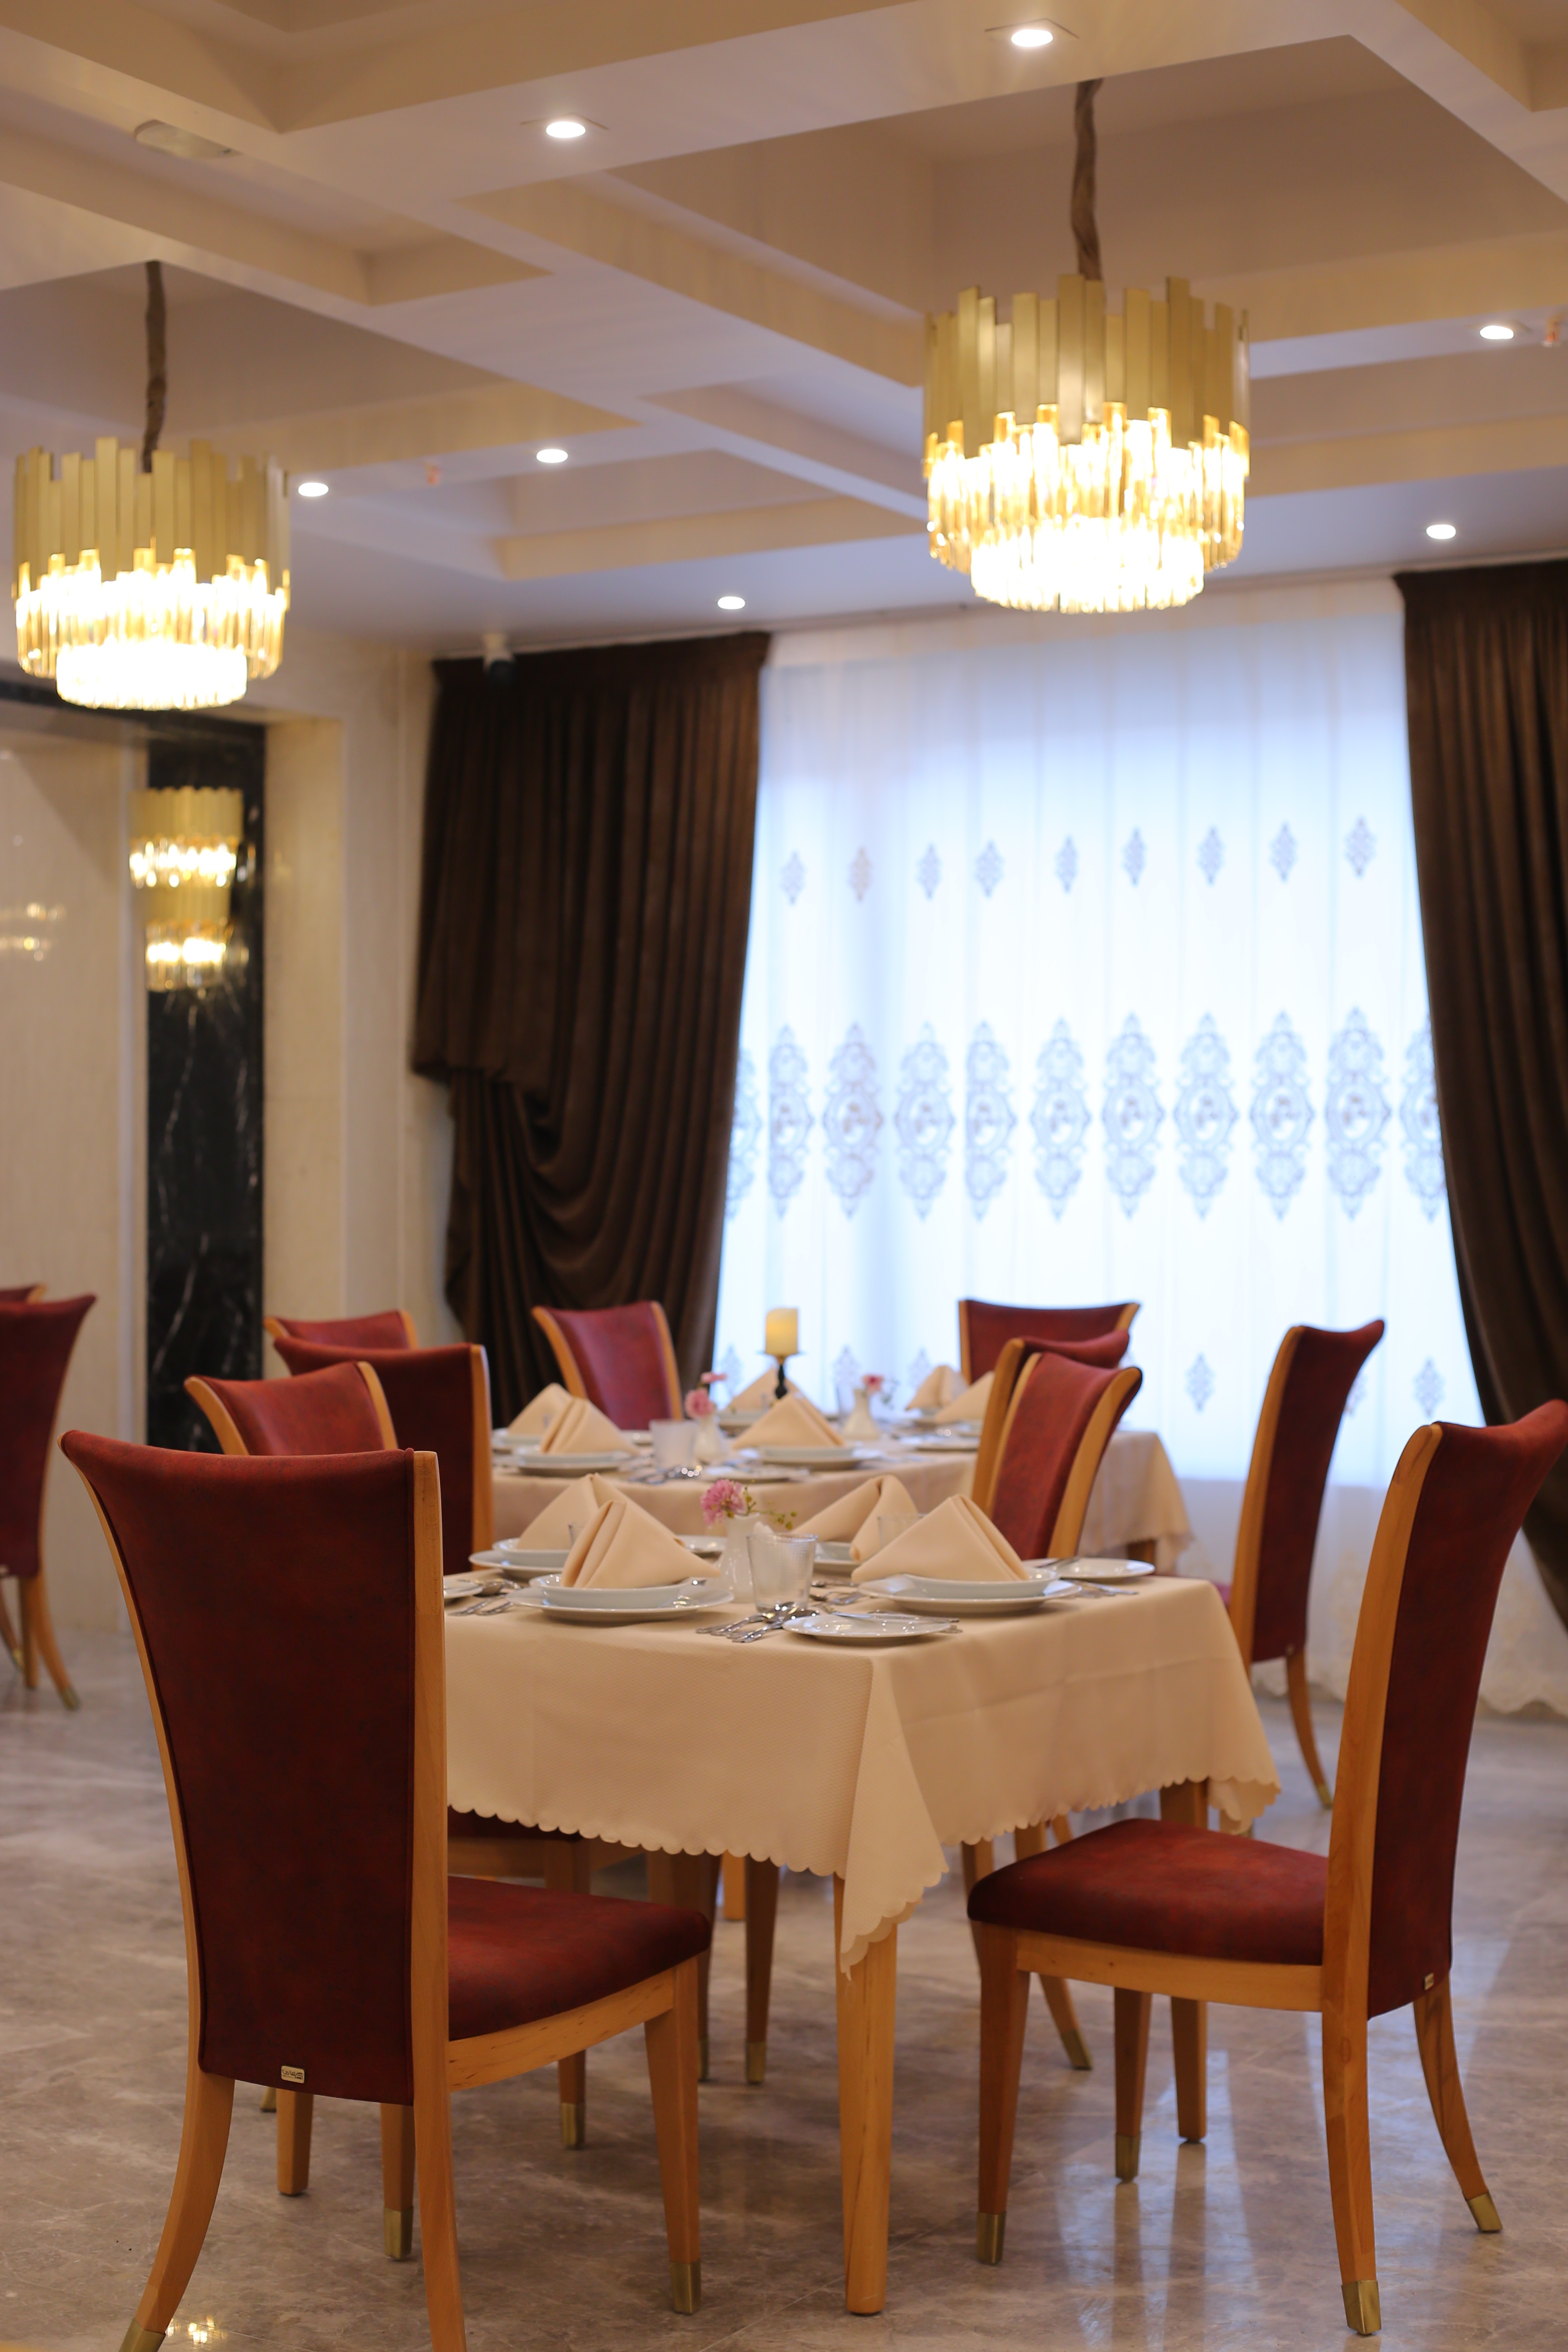
two, room, dining room, furniture, interior design, property, curtain, ceiling, table, lighting, kitchen dining room table, building, window treatment, floor, window covering, restaurant, light fixture, suite, chair, real estate, house, textile, living room, home, chandelier, window valance, flooring, boutique hotel